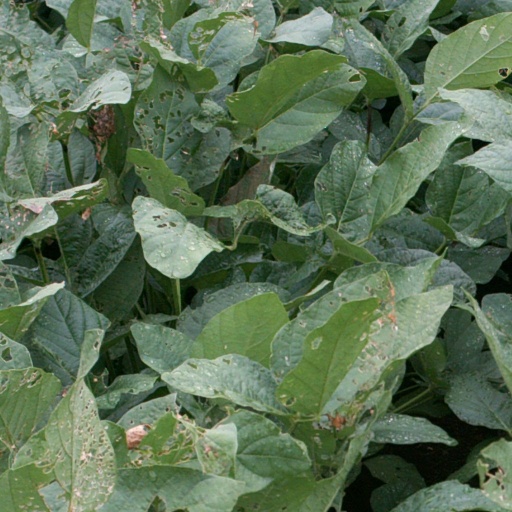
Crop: soybean